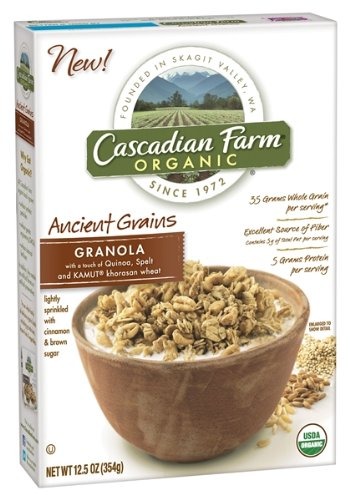
Item Name: Cascadian Farms Organic Granola Cereal Ancient Grains, 12.5 Ounce (Pack of 10)
Value: 137.5
Unit: Ounce

Price: 3.48